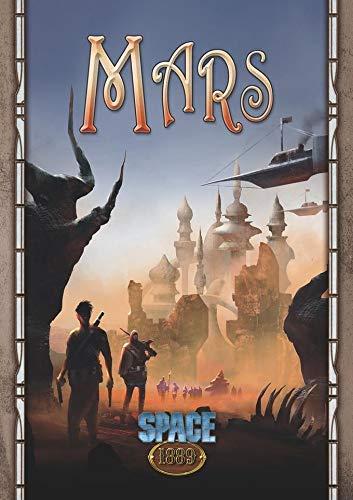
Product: Space 1889 Mars Sourcebook Space 1889 Supp. Hardback
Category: Toys & Games | Games & Accessories
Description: Sourcebook with details.
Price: $33.18
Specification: ProductDimensions:8.5x0.8x12inches|ItemWeight:2.05pounds|ShippingWeight:2.06pounds(Viewshippingratesandpolicies)|ASIN:395867111X|Itemmodelnumber:MUH051259|Manufacturerrecommendedage:14yearsandup